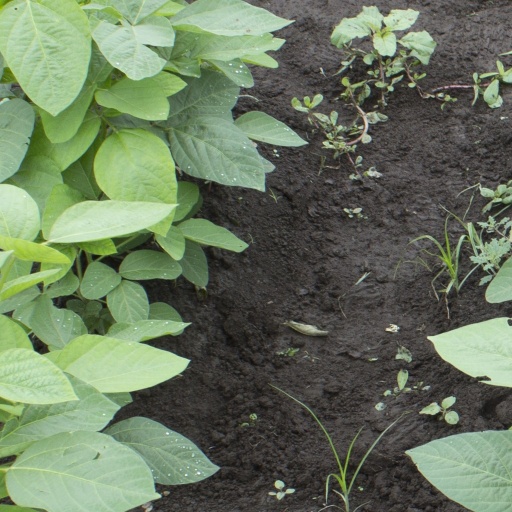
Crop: soybean